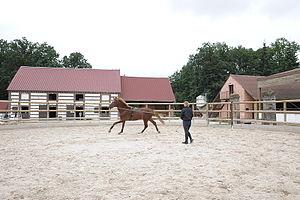
Manège extérieur
Un centre équestre est un lieu où s'enseigne et se pratique l'équitation à destination du grand public. Créés depuis le milieu du XXᵉ siècle, ils mettent des chevaux et/ou des poneys dressés et mutualisés à disposition. Les centres équestres participent à la sortie du cheval du domaine militaire et utilitaire, parallèlement à son entrée dans celui des sports et des loisirs.
L‘équitation est le troisième sport olympique en nombre de licenciés en France, et le premier sport féminin.